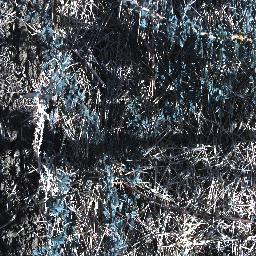
Label: prickly_acacia